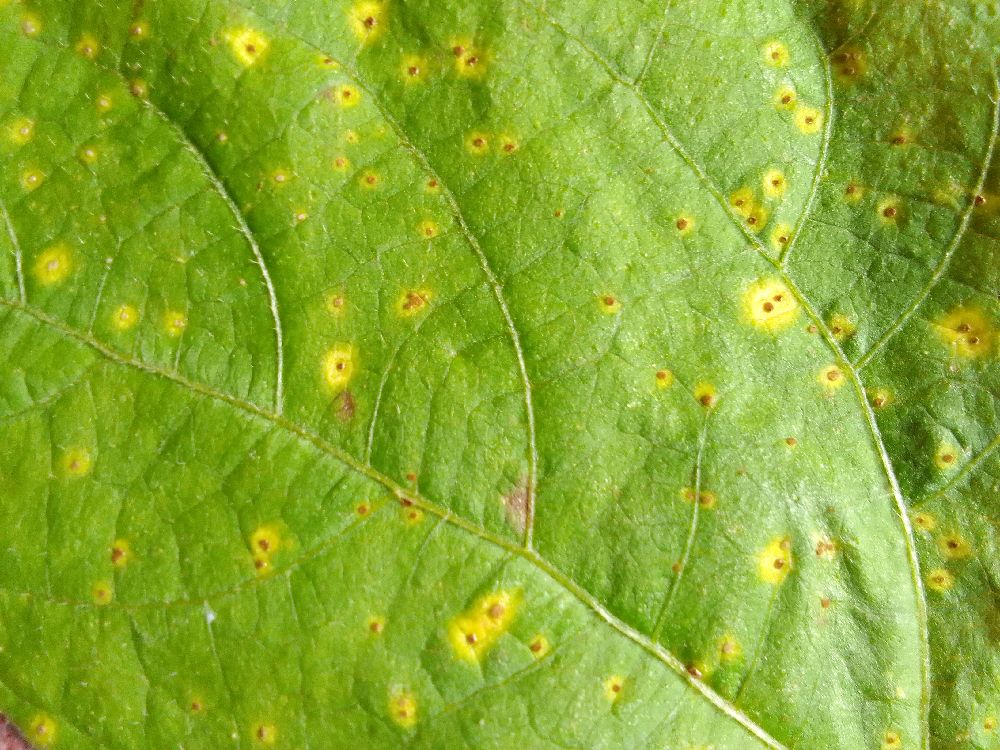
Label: rust